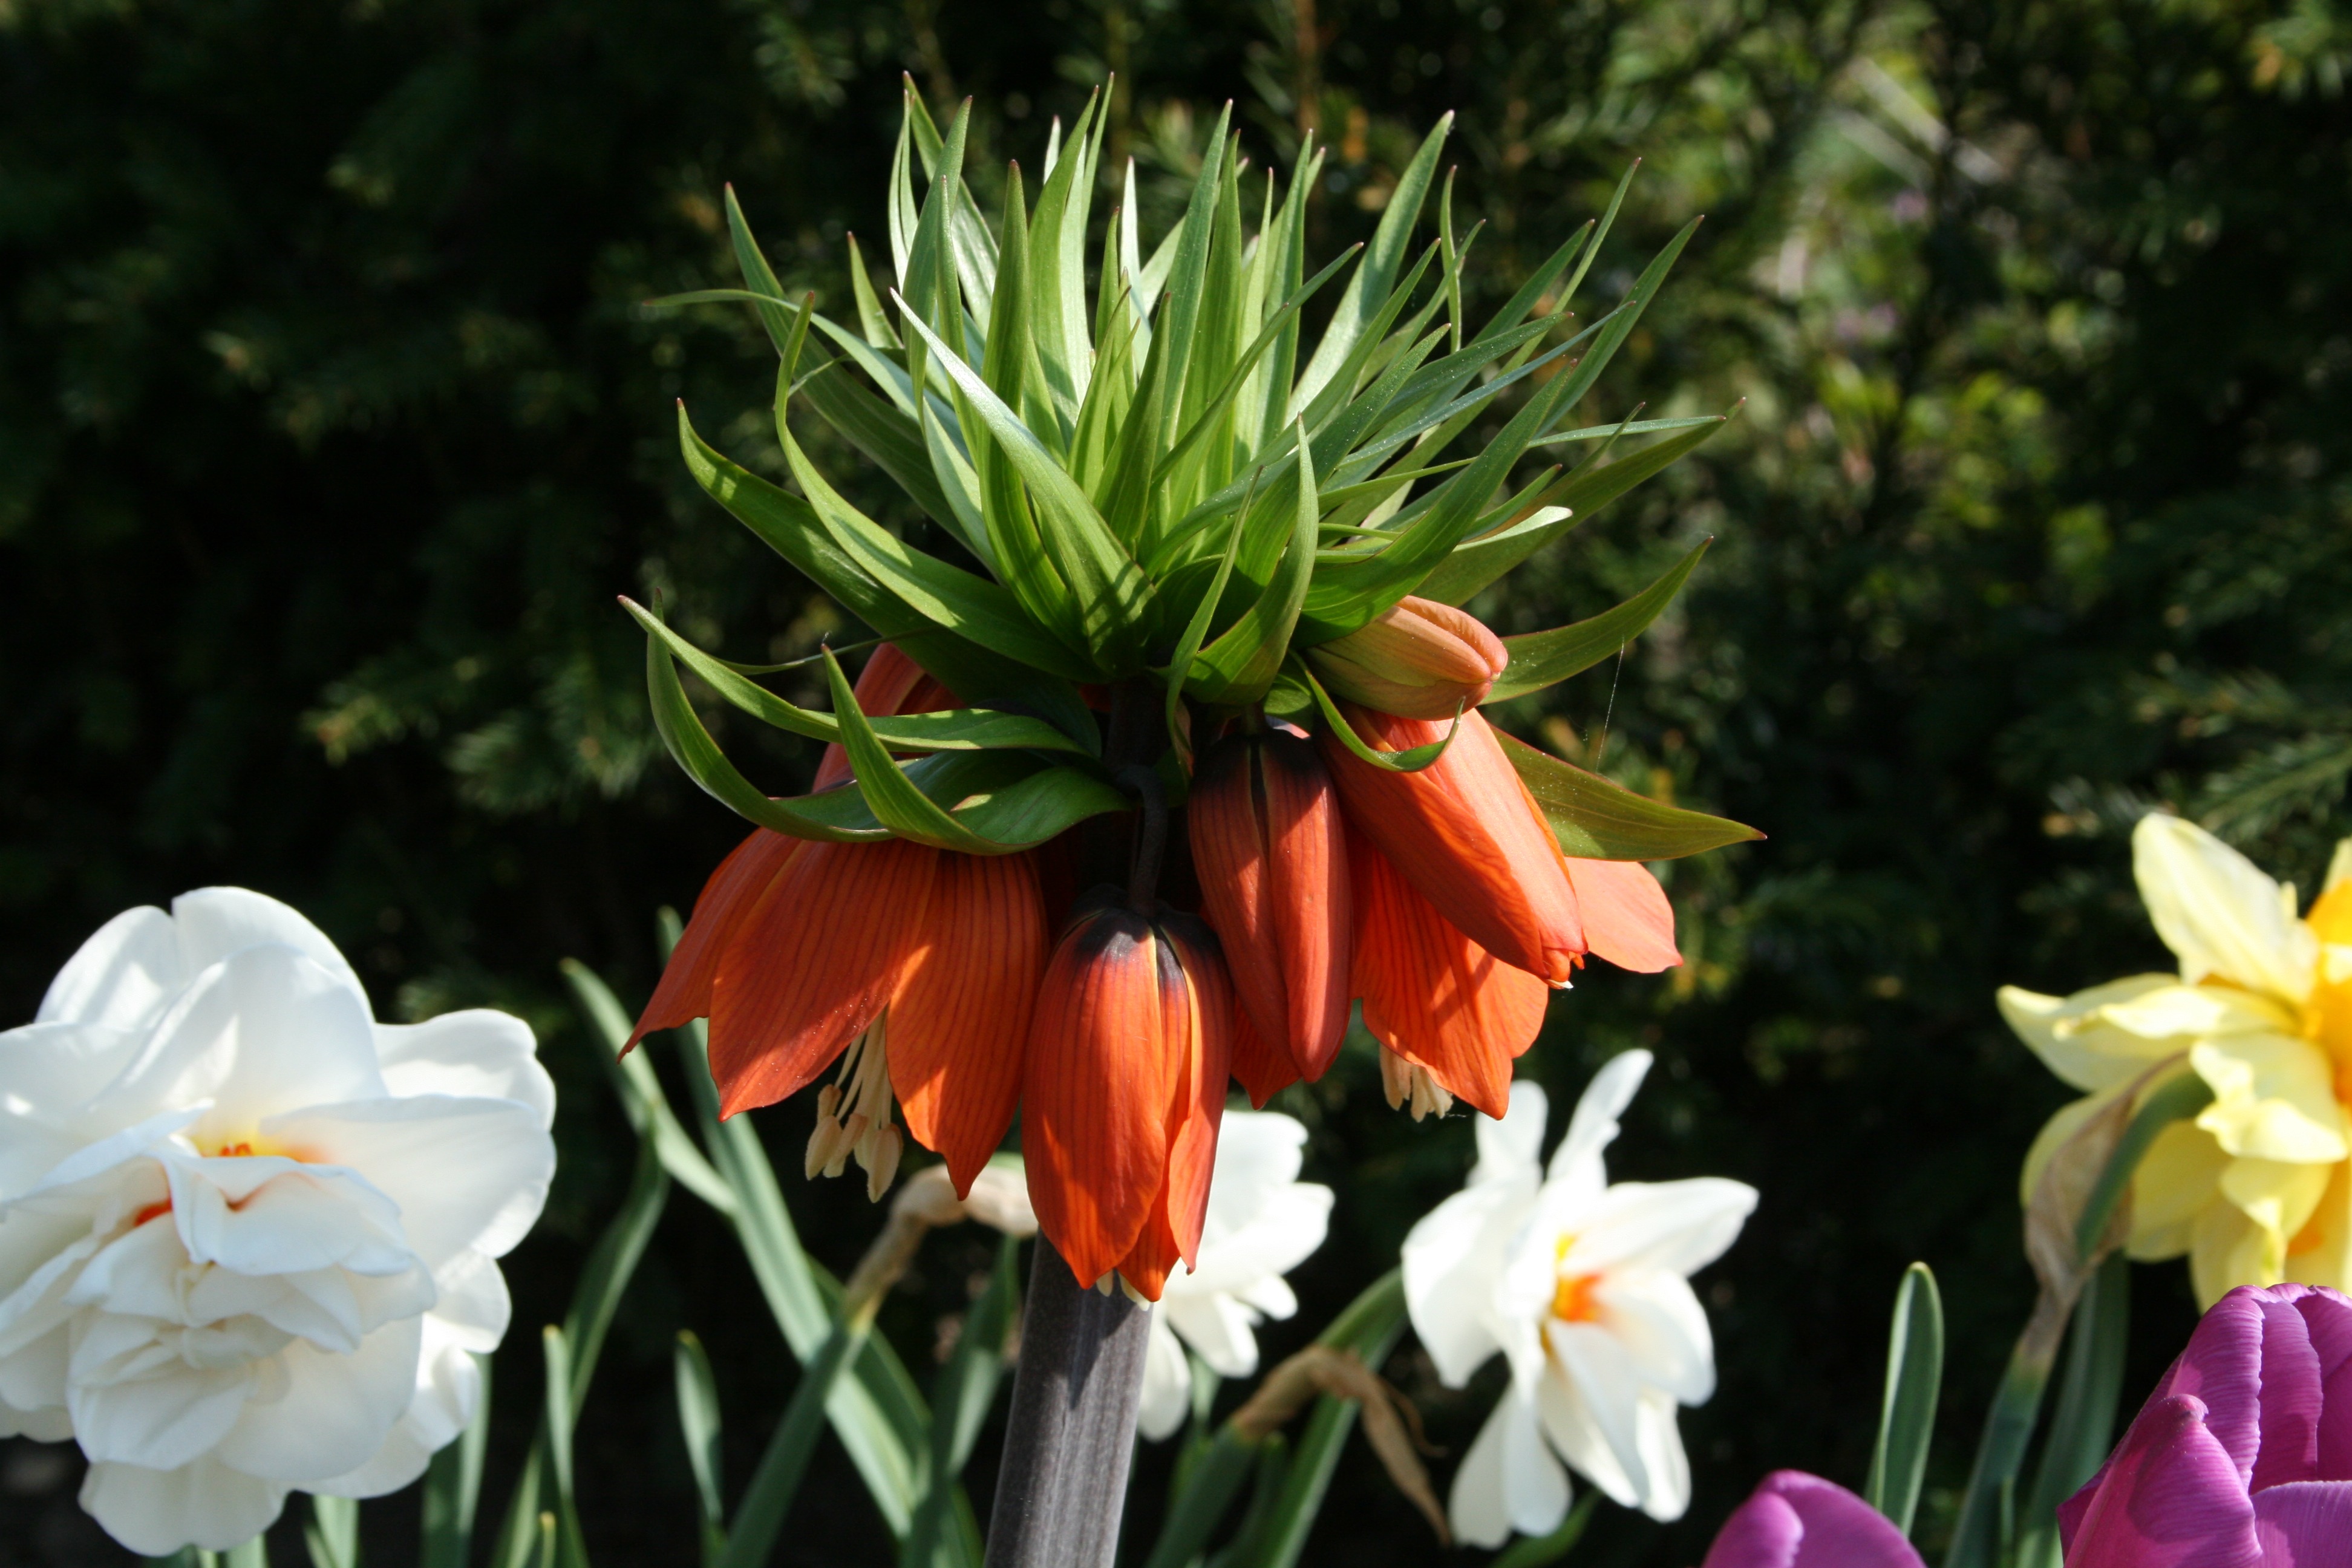
plant, flower, botany, flora, lily, daylily, garden plant, flowering plant, root vegetable, imperial crown, land plant, crown imperial, aria frittil imperialis